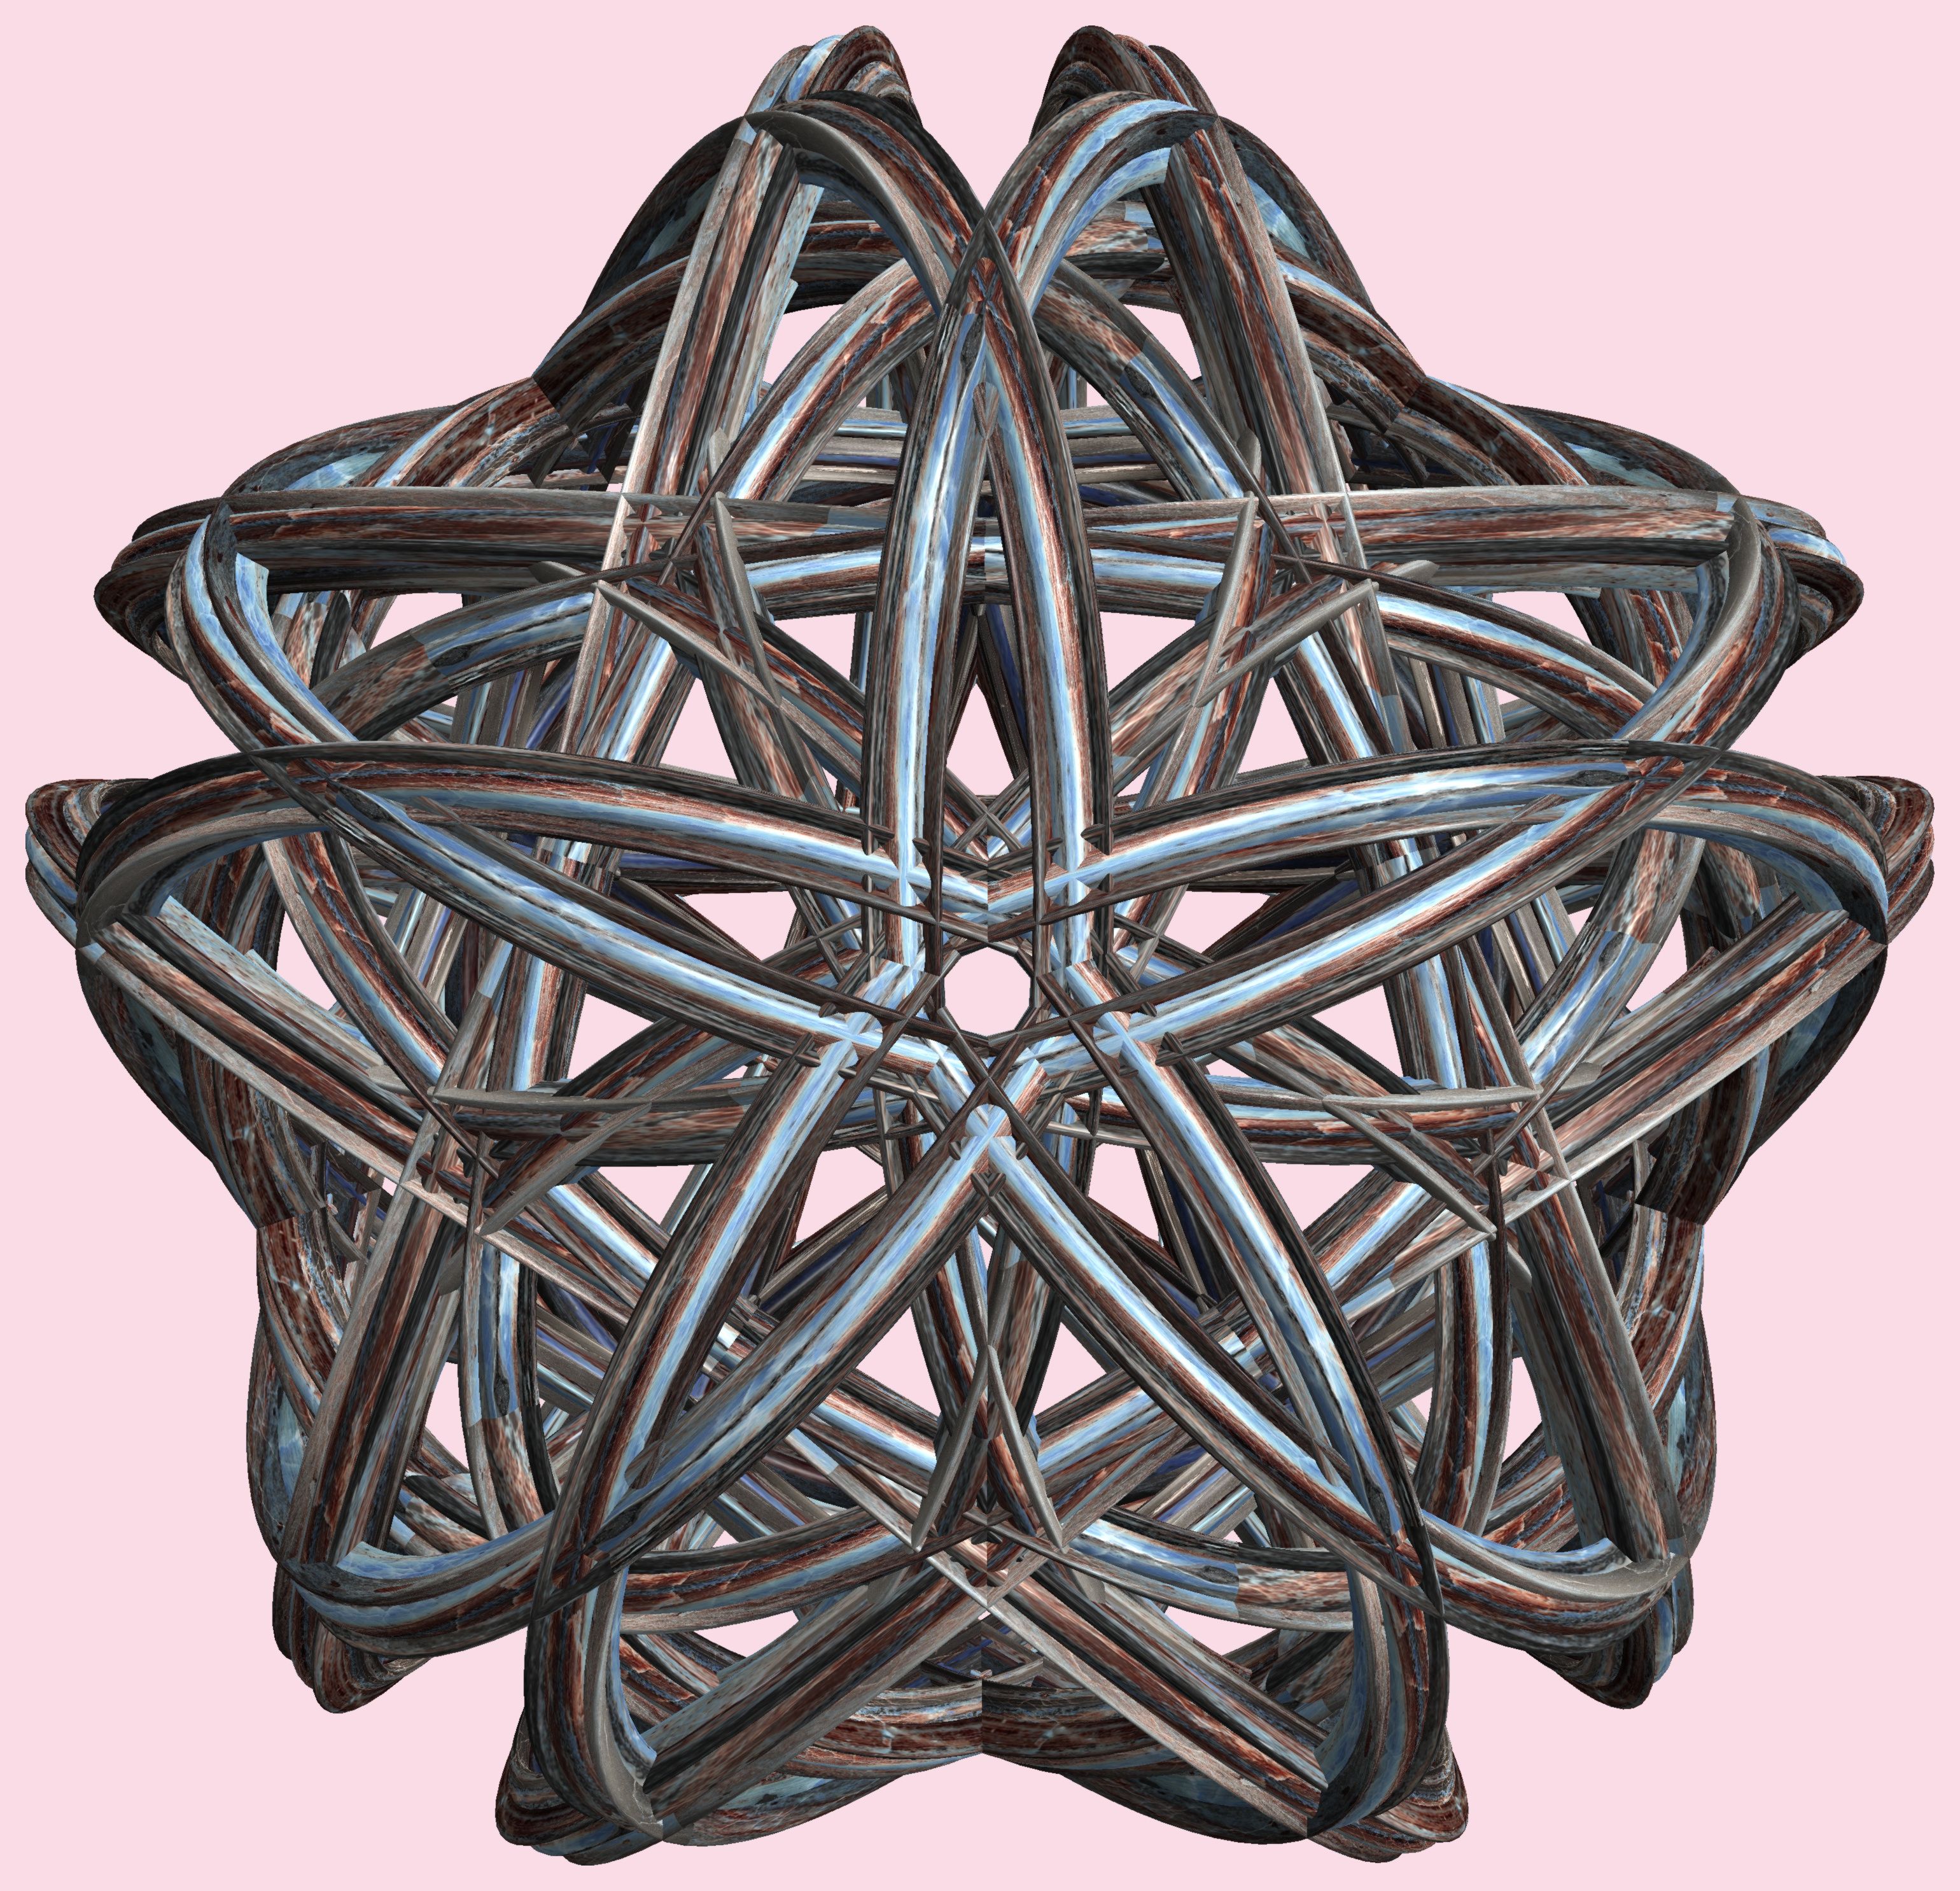
structure, texture, pattern, sculpture, art, figure, design, symmetry, 3d, graphic, iron, torus, mathematica, cg, parametricplot3d, code, program, algorithm, abstruct, mapping, lissajous